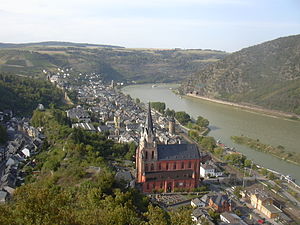
Rhein-Hunsrück-Kreis
Mittelrheindalen
Rhein-Hunsrück-Kreis er en landkreis i delstaten i Rheinland-Pfalz i Tyskland.